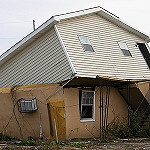
Label: buildings